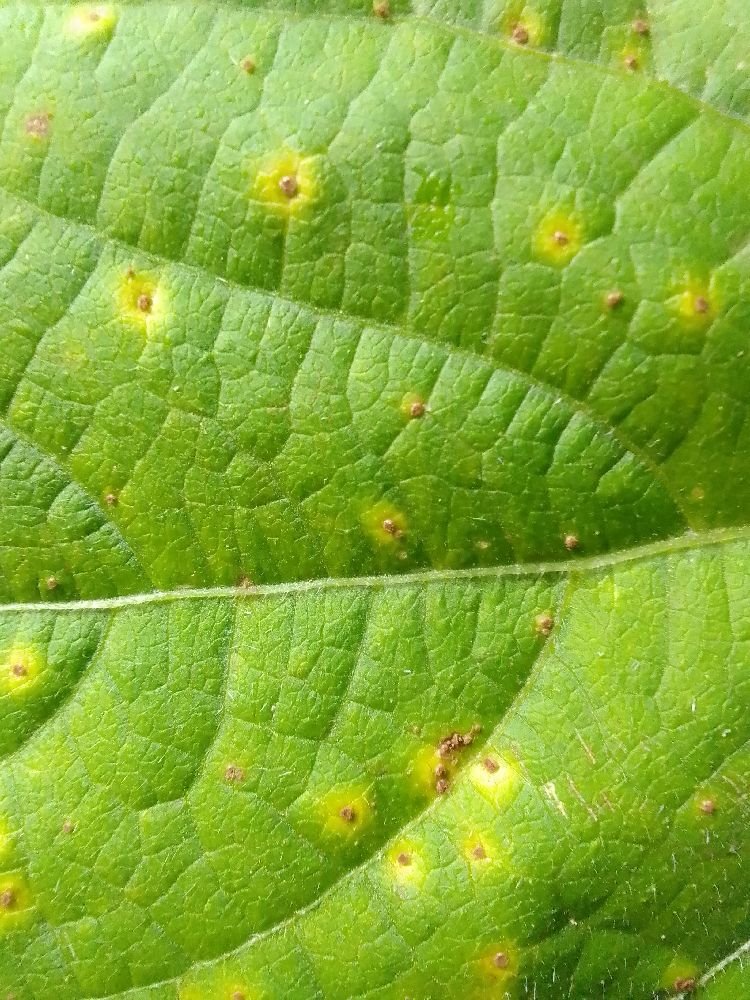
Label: rust